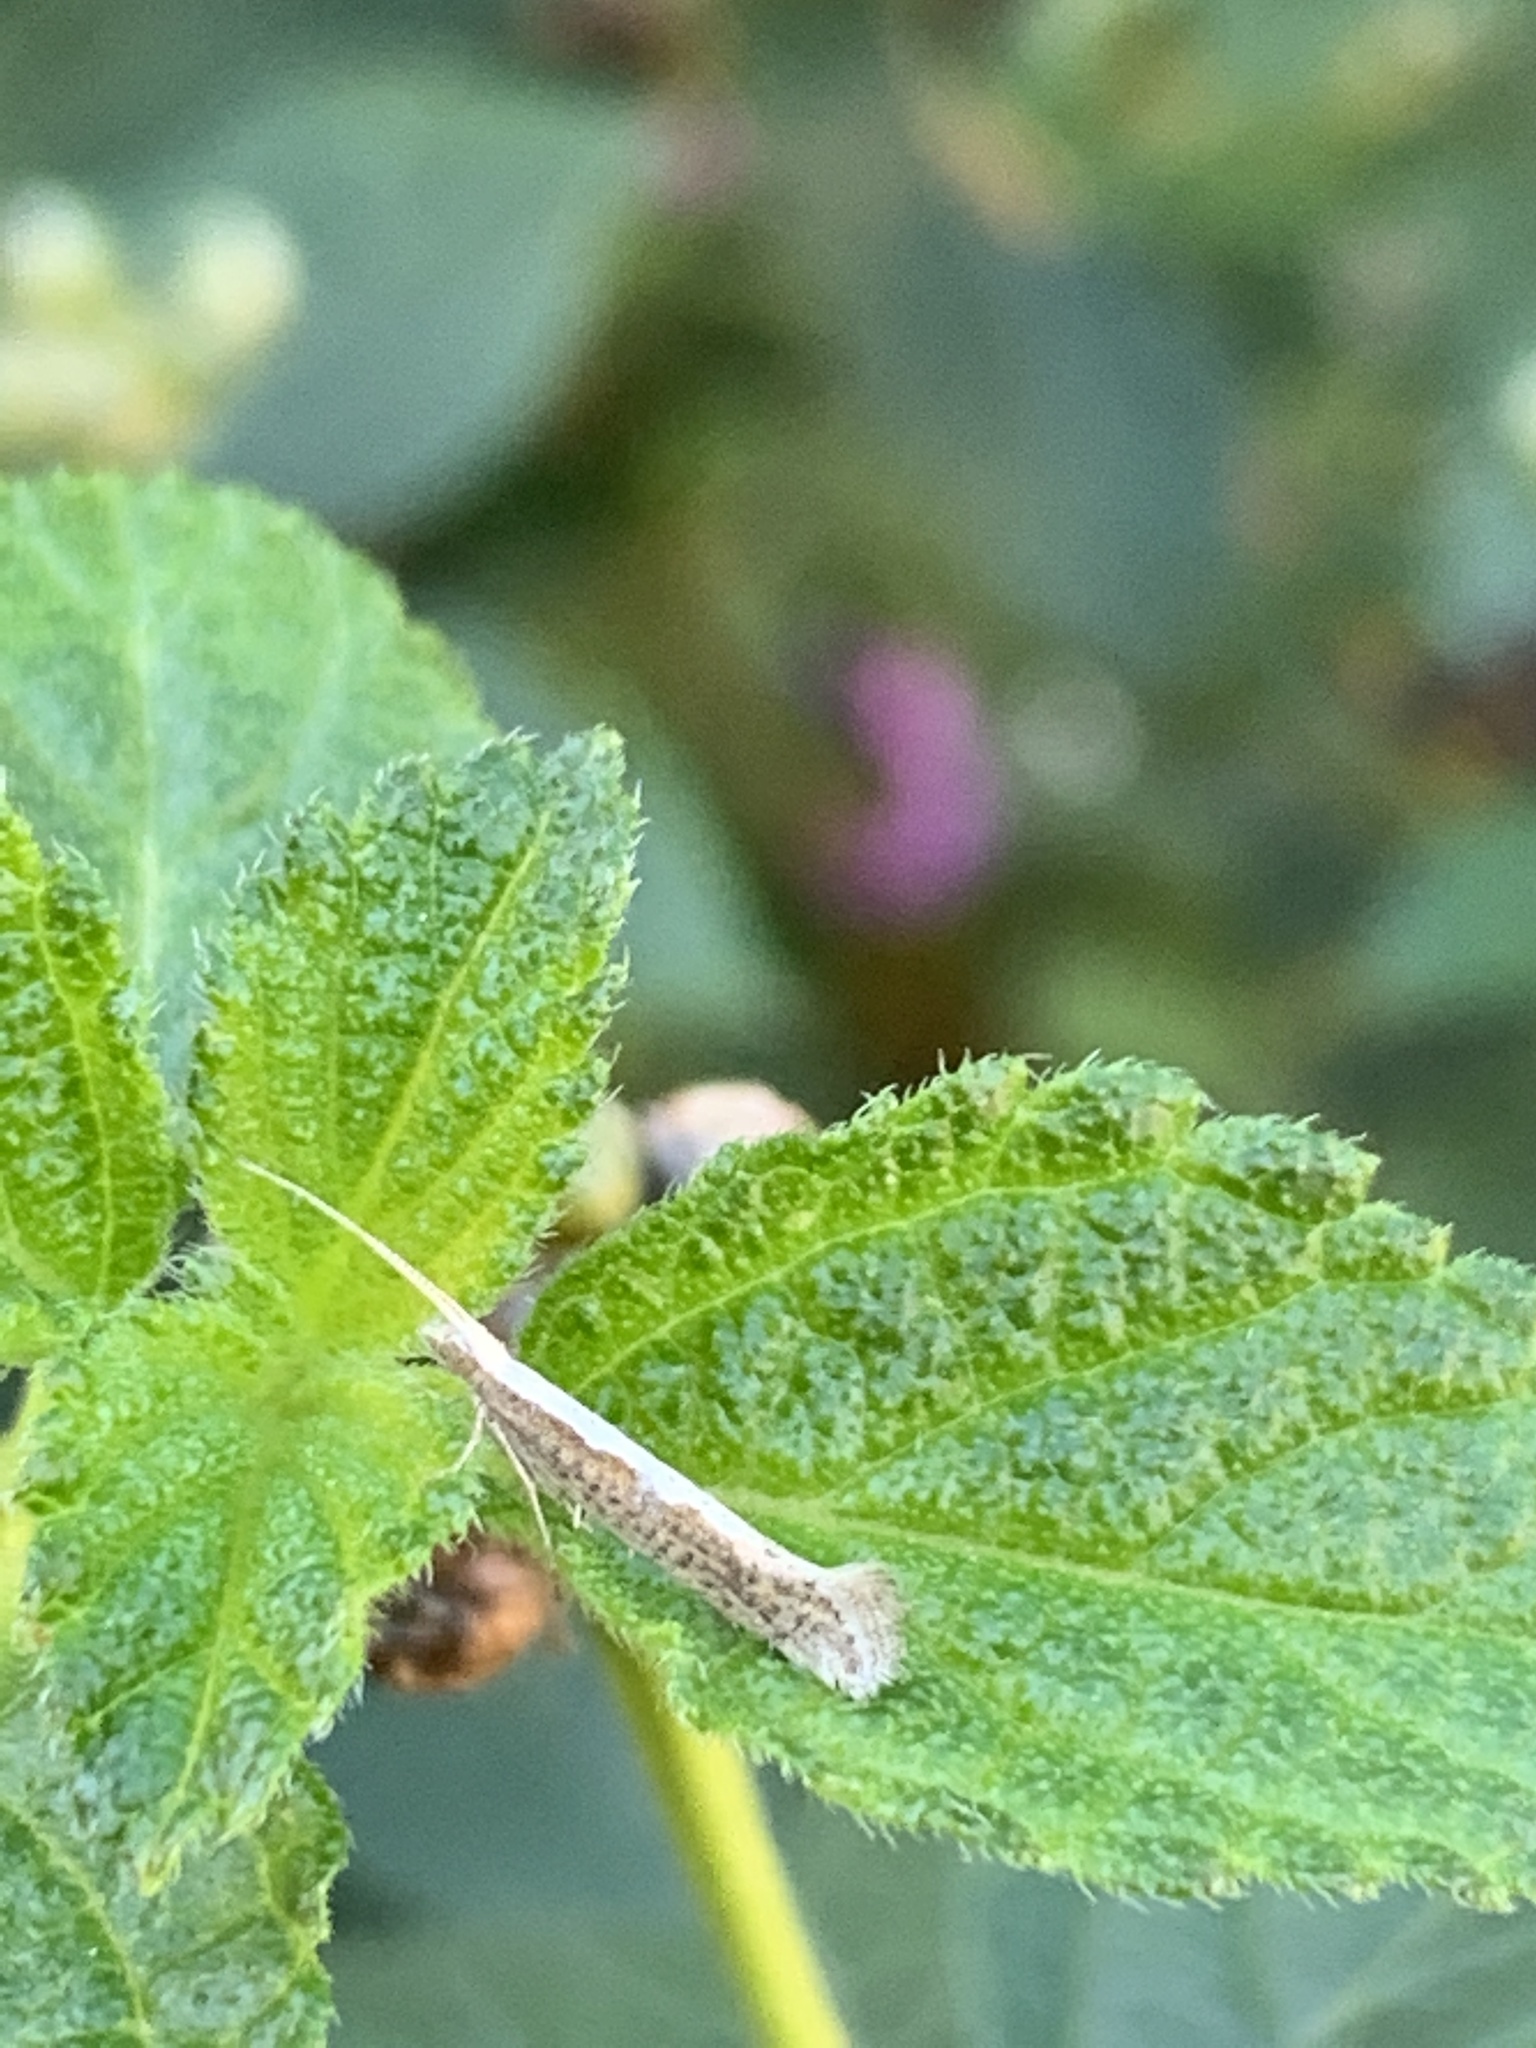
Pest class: diamondback_moth